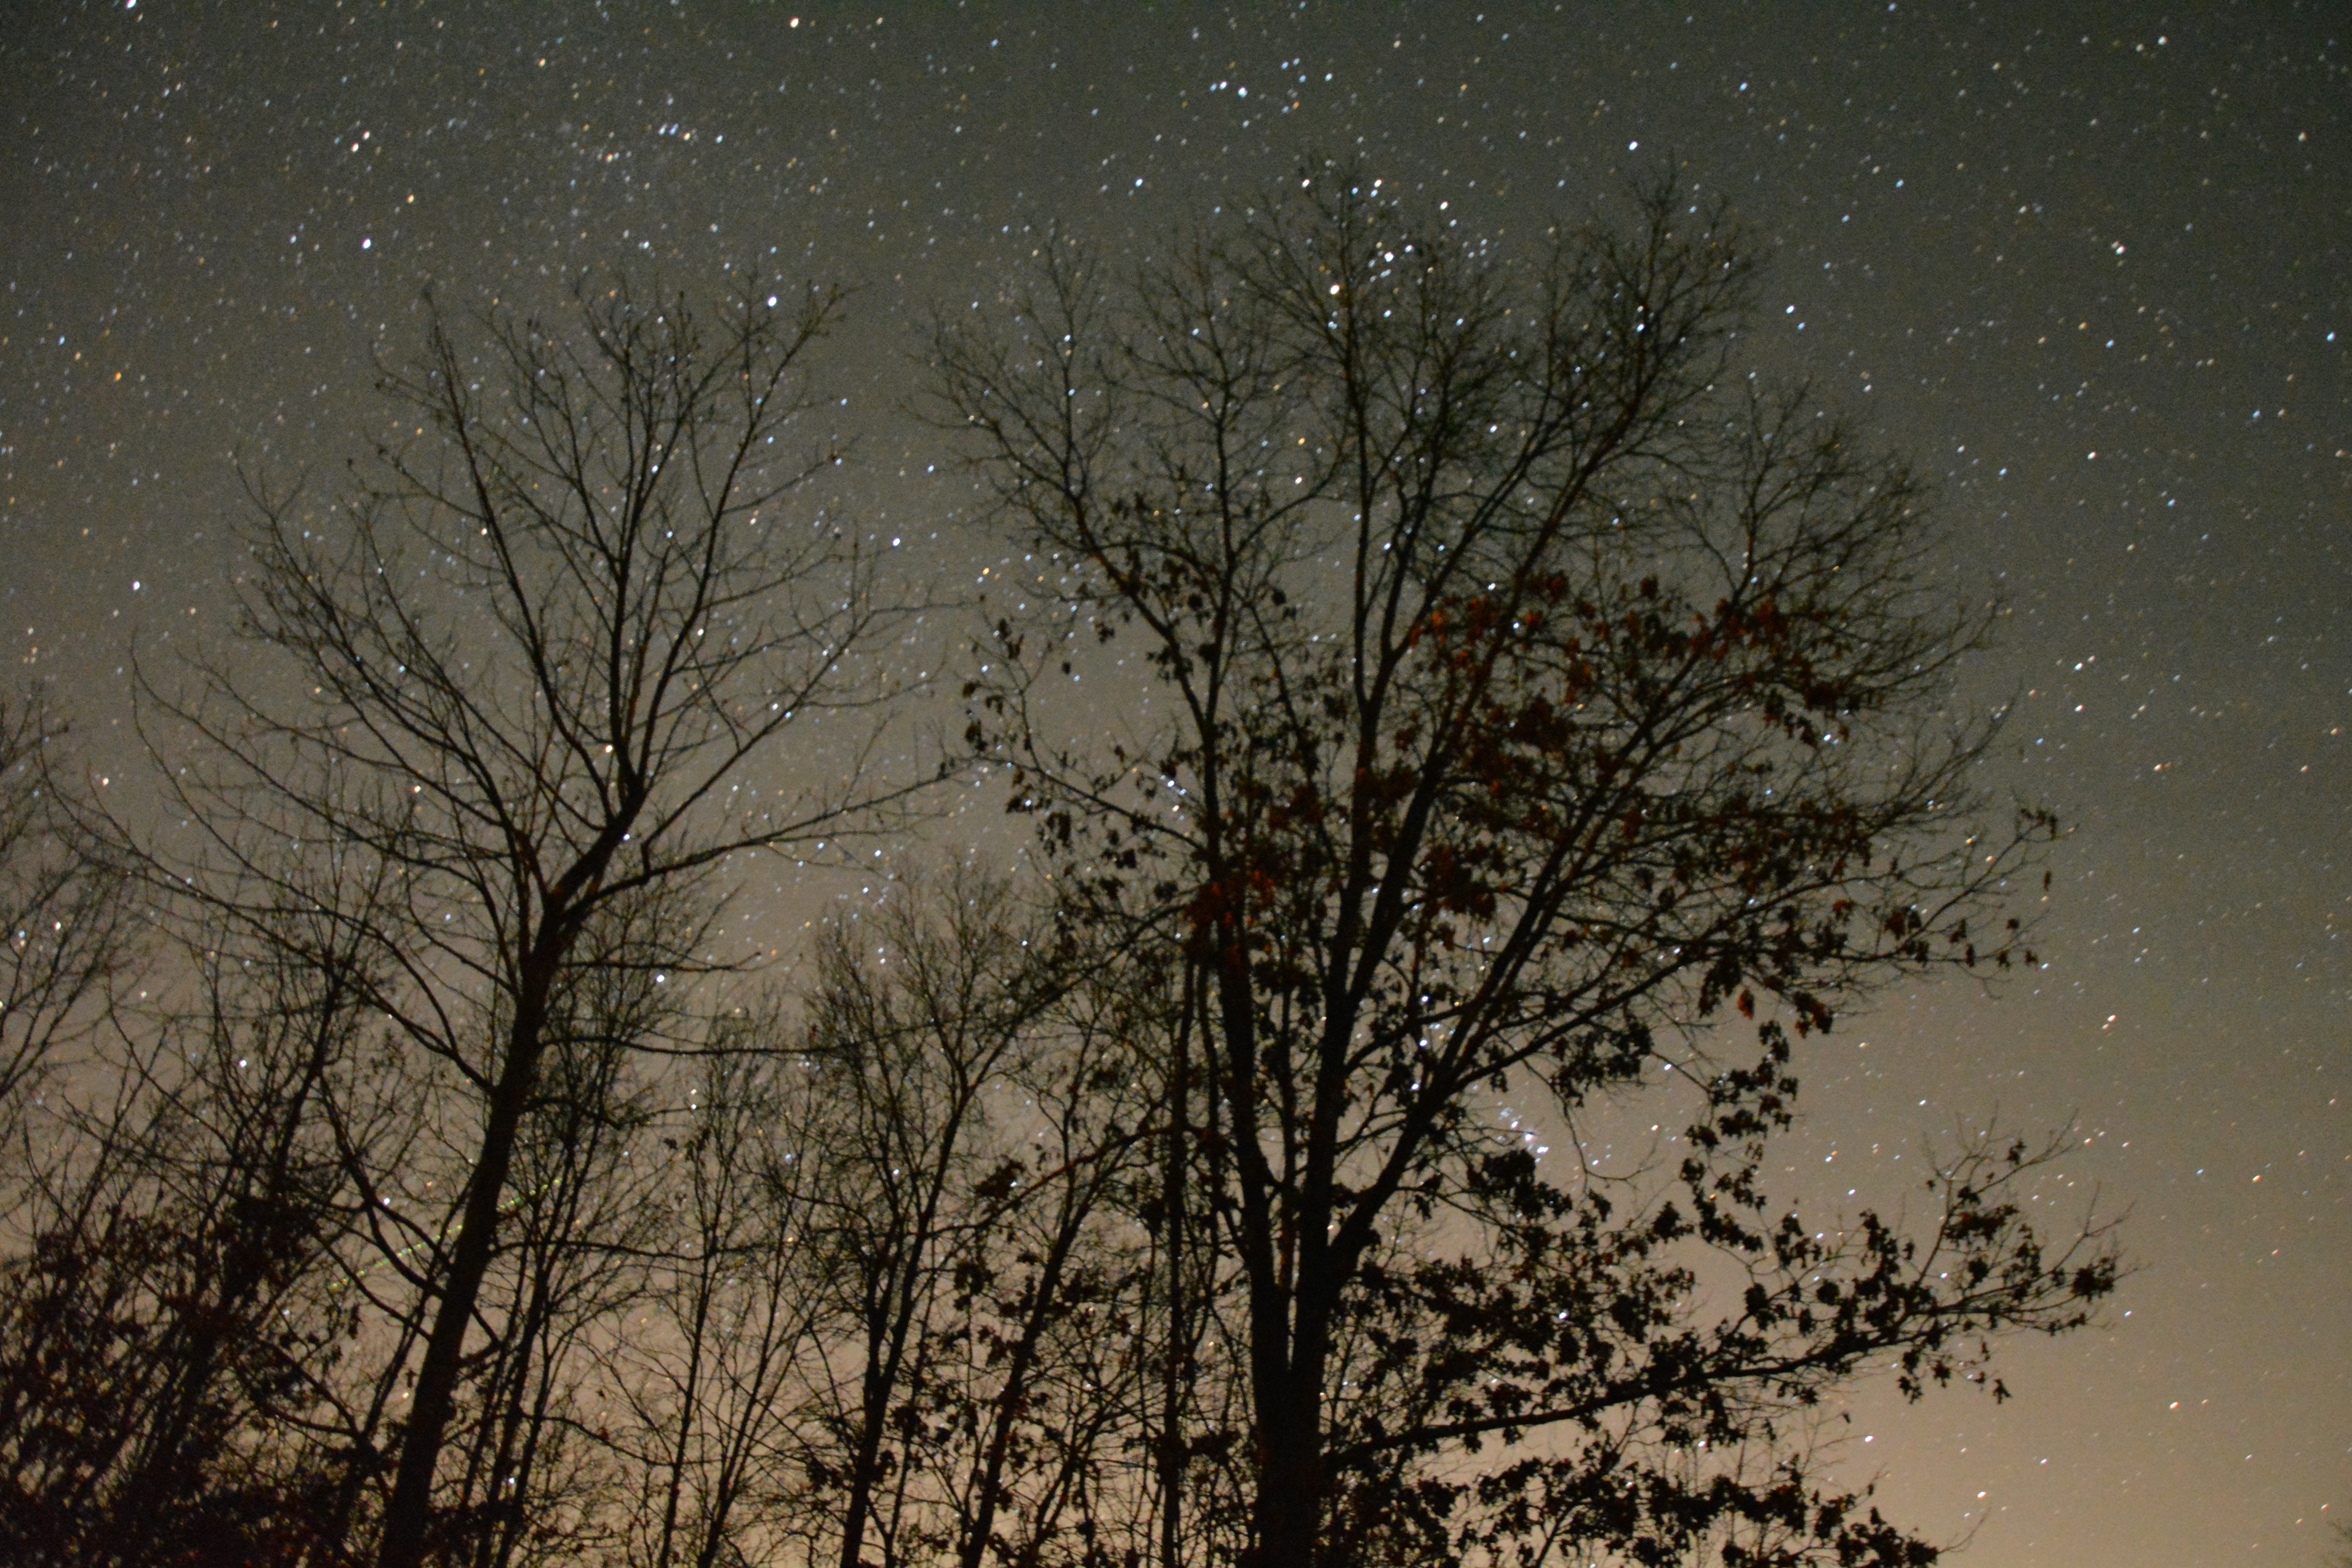
tree, nature, branch, snow, winter, plant, sky, night, morning, atmosphere, weather, darkness, atmospheric phenomenon, woody plant